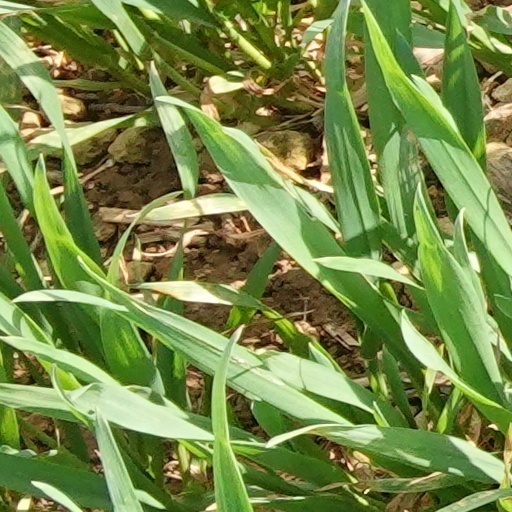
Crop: wheat